California Joint Immigration Committee

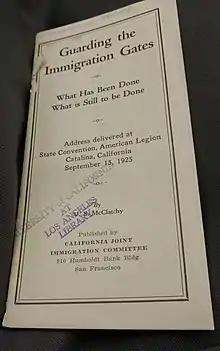
A 1925 pamphlet written by V.S. McClatchy, the Executive Secretary of the California Joint Immigration Committee (CJIC). The pamphlet expresses McClatchy's views on the necessity to maintain the exclusion of Japanese immigrants to the United States.

To these ends, the CJIC kept in touch with the expressed sentiments of the Japanese, prepared and issued leaflets, and sought to “remove cause for difference of opinion among Americans and restore better feeling on the part of the Japanese."